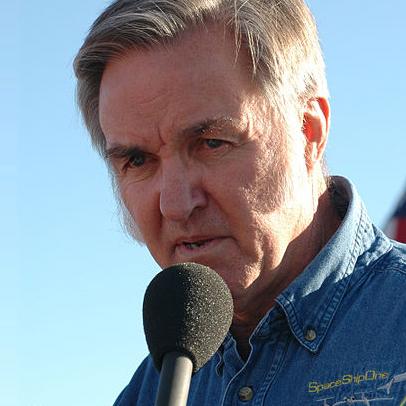
Age: 60